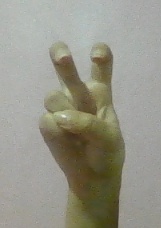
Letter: toot